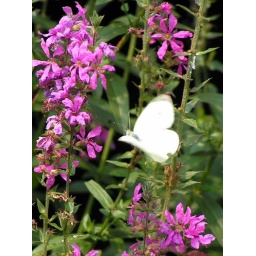
Tiny white butterfly in front of purple lithrium